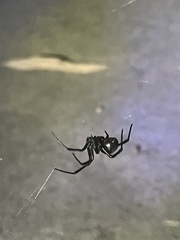
Species: Lactrodectus_hesperus